Andaz Apna Apna

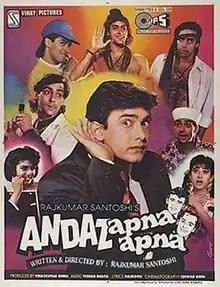
Theatrical release poster

 is a 1994 Indian Hindi-language comedy film written and directed by Rajkumar Santoshi and produced by Vinay Kumar Sinha. It stars Aamir Khan, Salman Khan, Raveena Tandon, Karisma Kapoor, Paresh Rawal (in a dual role) and Shakti Kapoor. The film focuses on two gold diggers who attempt to woo an heiress to have access to her father's wealth. They soon realize that the heiress has exchanged her identity with that of her secretary. By that point, one of them is genuinely in love with the heiress, and the other gold digger has fallen for the secretary.